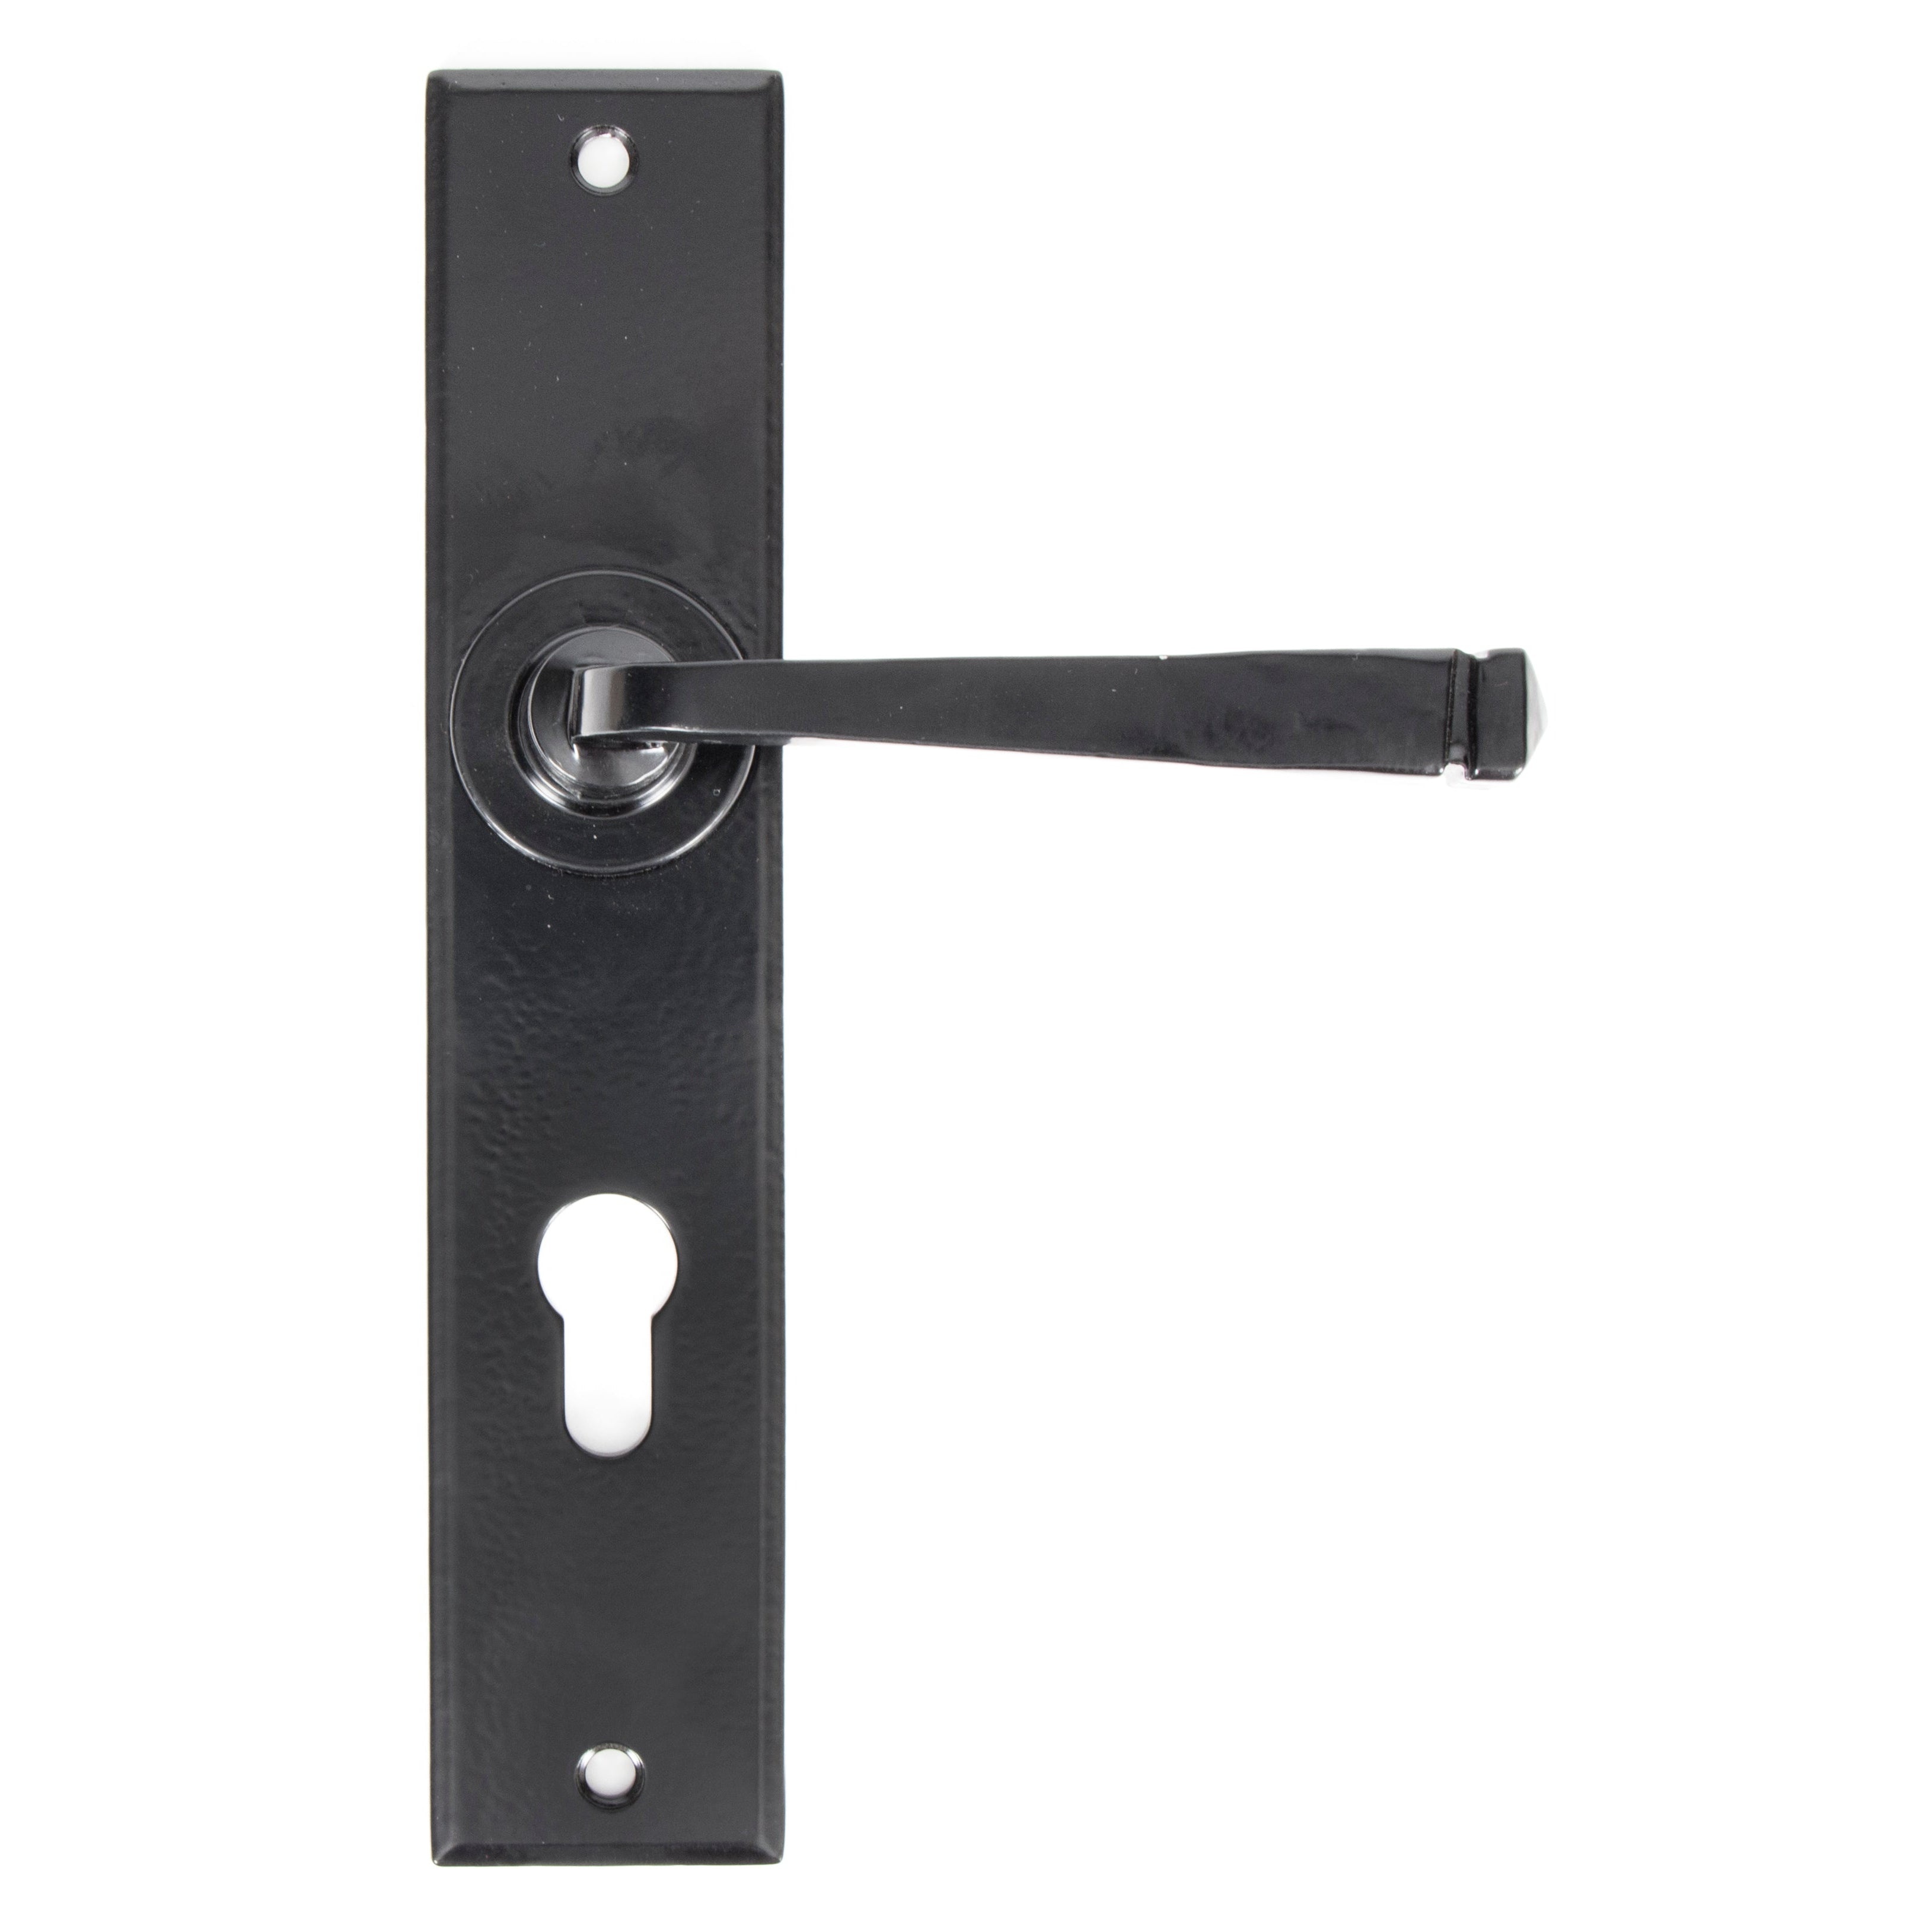
Black Large Avon 72mm Centre Euro Lock Set | From The Anvil
Our Avon lever handles are From The Anvil's signature design and are loved for their timeless simplicity. Each lever is hand-hammered into shape by our expert Blacksmiths to give it a contemporary, yet individual, edge. Designed to match the products in our Avon range. This handle has a strong spring incorporated into its stylish boss design which provides both elegance and practicality. Lever handle for internal and external doors where locking is required. Set includes two 72mm centre lever euro handles. Suitable for use with a euro DIN sash lock. Supplied with matching SS bolt through fixings.
Brand: From The Anvil
Category: Hardware > Building Materials > Door Hardware